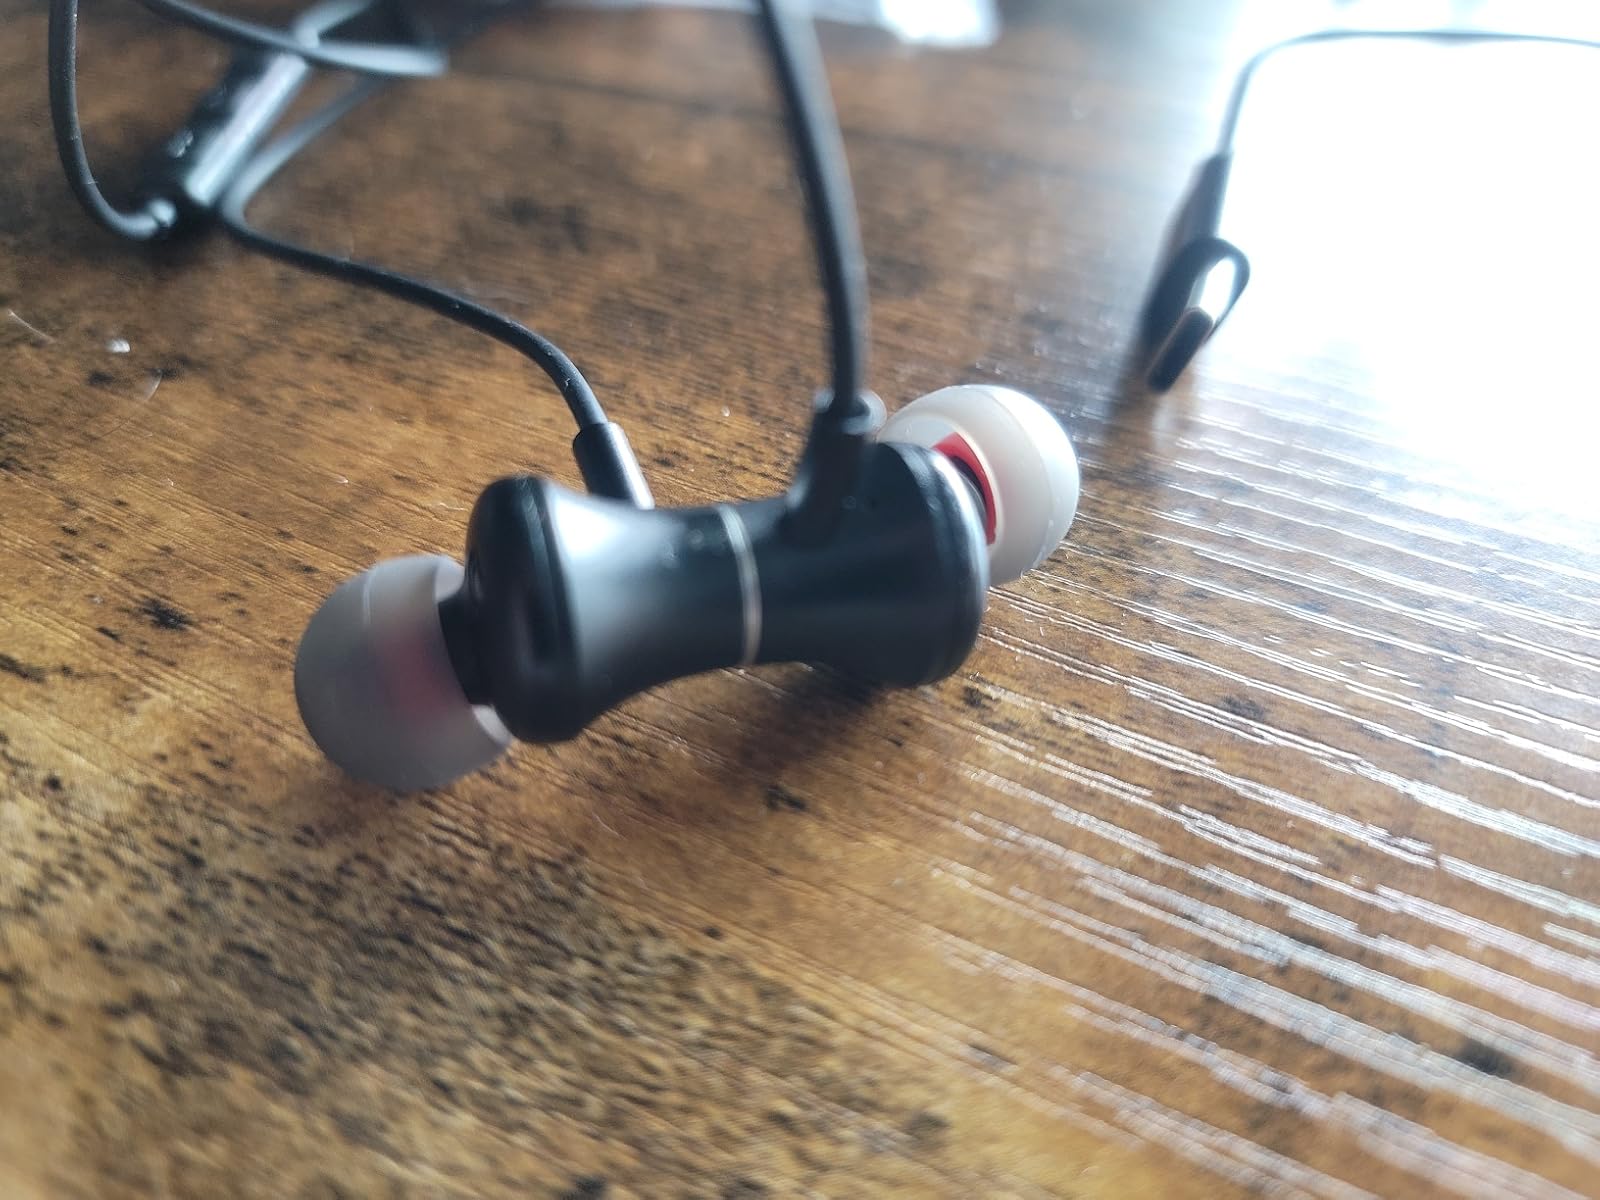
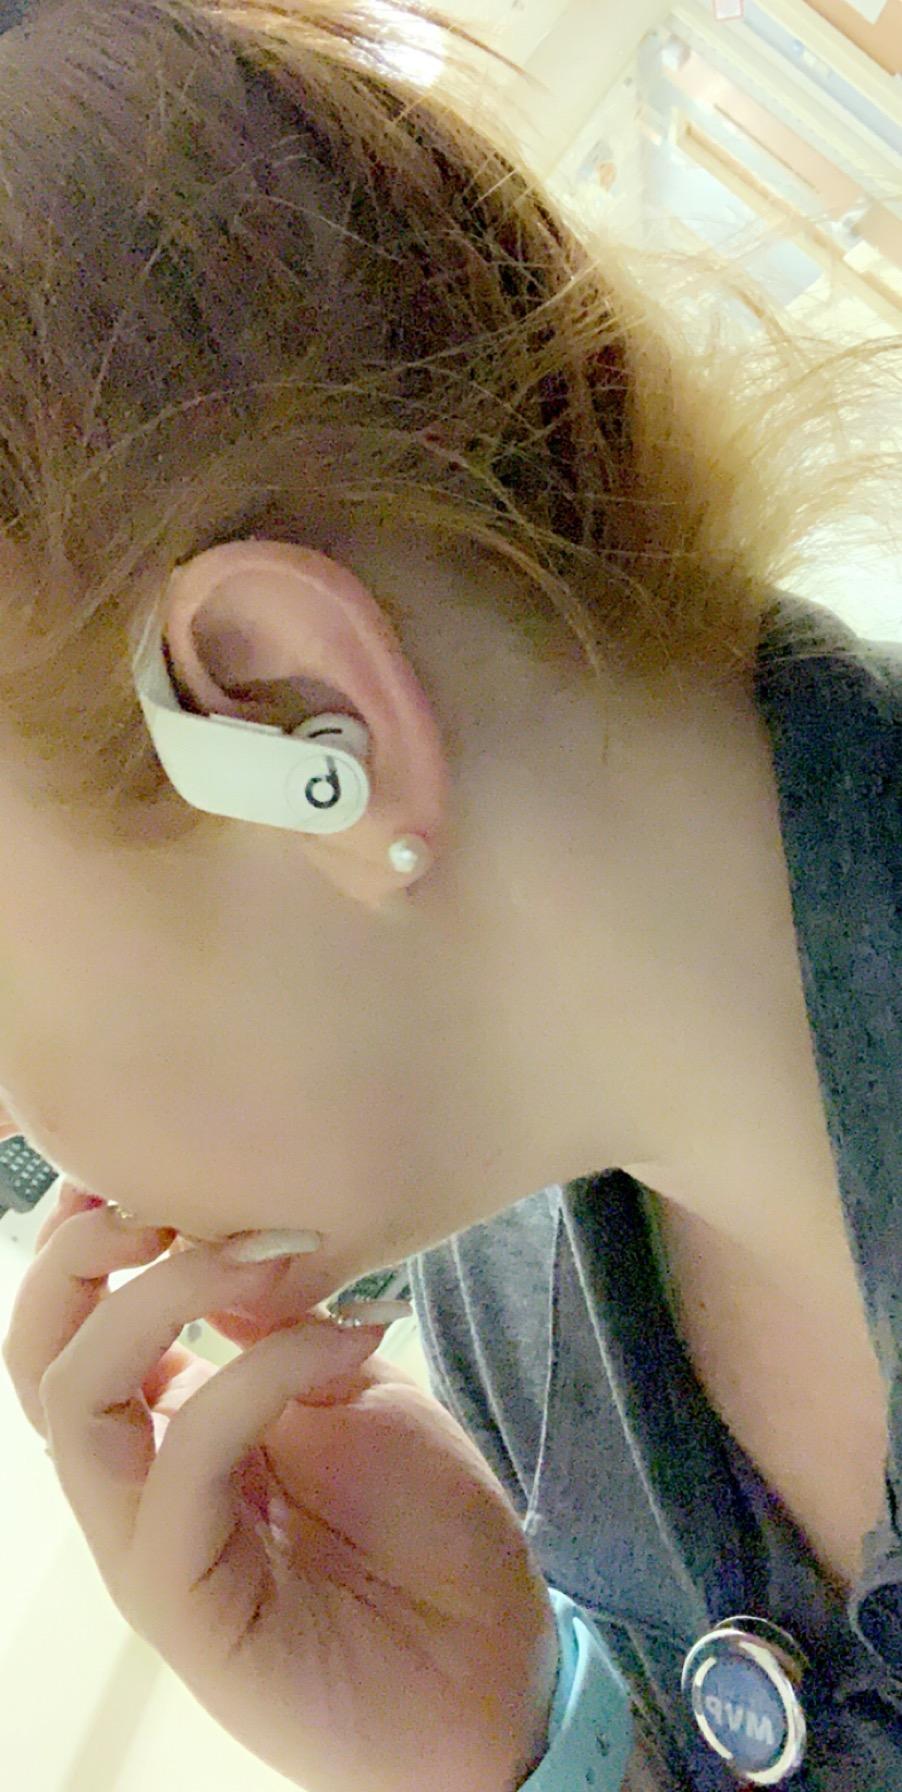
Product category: earbuds
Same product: no